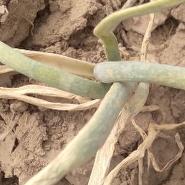
Crop: Onion
Condition: virosis-d